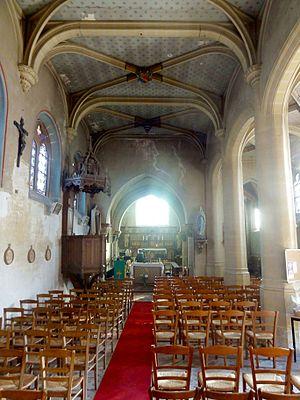
Nef, vue vers l'est.
L'église Notre-Dame est une église catholique paroissiale située à Chamant, en France. Son clocher roman a été bâti à la suite de la fondation de la paroisse en 1129. Il a été complété par un flèche octogone en pierre au cours du XIIIᵉ siècle, qui en fait un ensemble remarquable, représentatif des clochers d'Île-de-France. Le chœur roman a été remplacé par une construction gothique rayonnant d'une grande simplicité vers 1260 ou quelques décennies après. Ce chœur actuel n'est pas voûté, et son seul ornement sont les trois fenêtres au remplage de type rayonnant tardif. Le reste de l'église a été rebâti pendant la première moitié du XVIᵉ siècle. Seulement la chapelle de la Vierge au sud de la base du clocher et du chœur est voûtée d'ogives dès le départ. La nef et son unique collatéral au sud sont à l'origine d'une facture sommaire. Entre 1863 et 1877, une restauration discutable financée par Napoléon III apporte un voûtement néogothique, et une décoration intérieure dans le style troubadour. Les seuls éléments authentiquement gothiques flamboyants de la nef et du collatéral sont les grandes arcades et le portail méridional, qui est de belle facture.